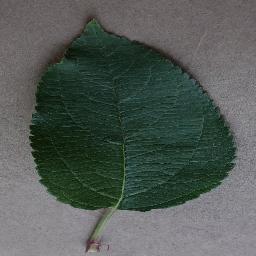
Label: Apple___healthy